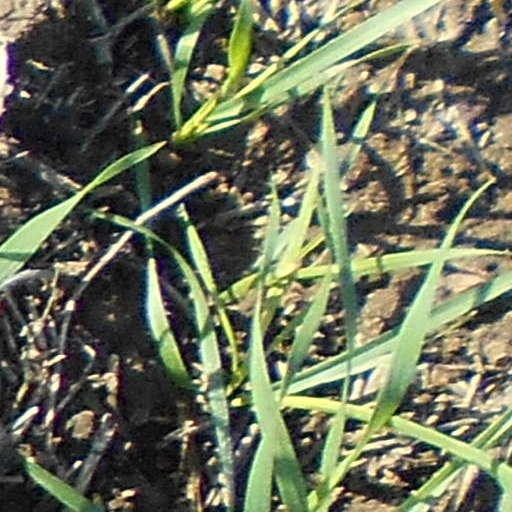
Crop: wheat